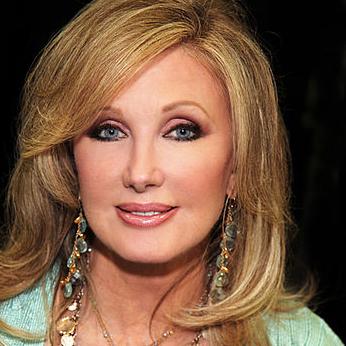
Age: 61